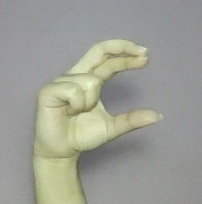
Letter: thal